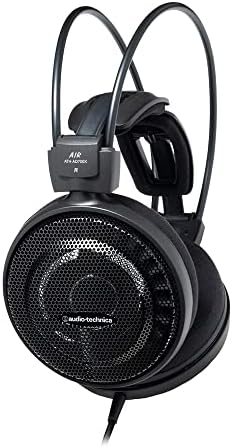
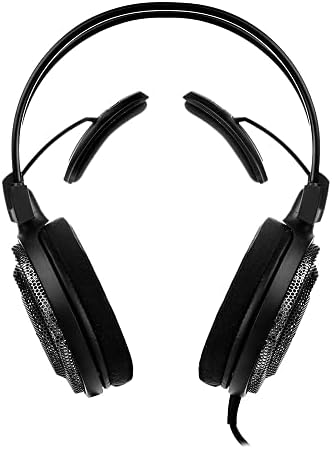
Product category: headphones
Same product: yes